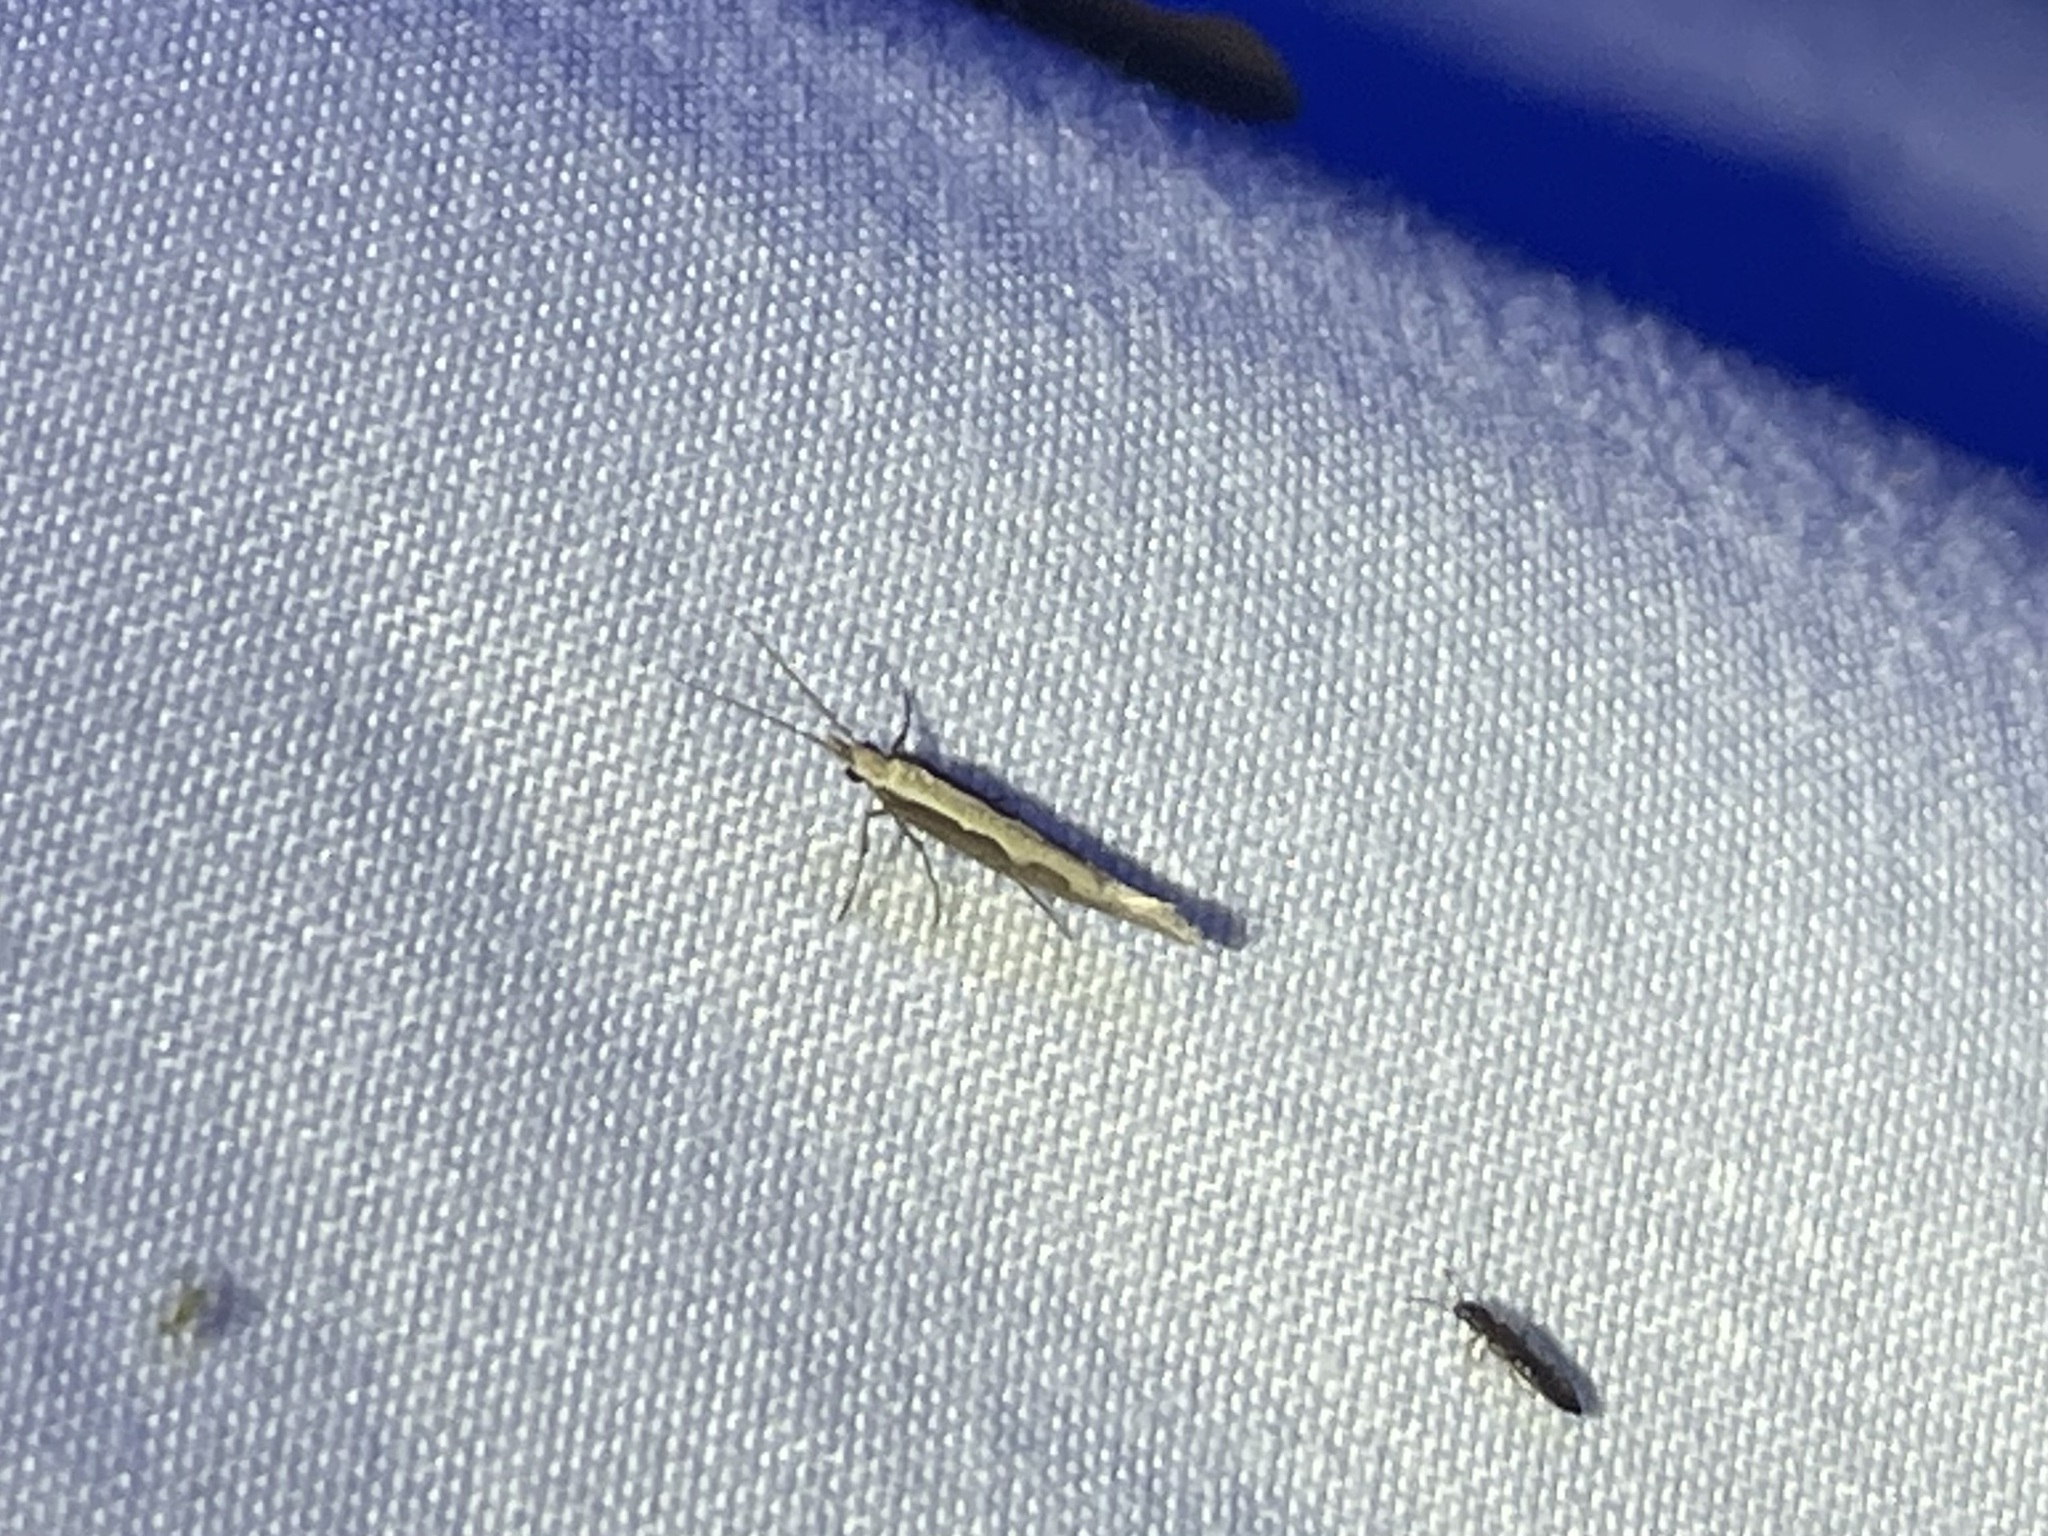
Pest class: diamondback_moth